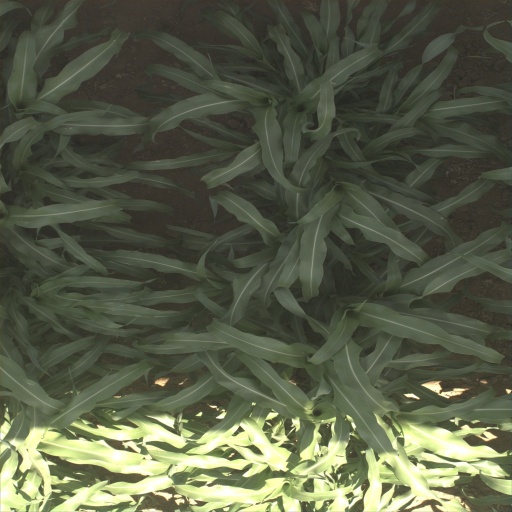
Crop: sorghum